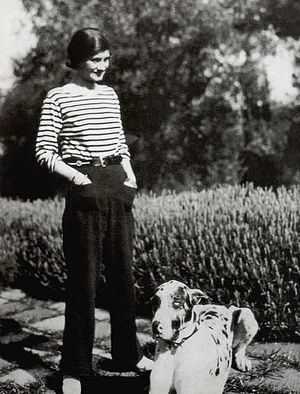
Coco Chanel
Chanel i 1928.
"Gabrielle Bonheur ""Coco"" Chanel var en fransk modeskaber og grundlægger af modehuset Chanel. Hun er særligt kendt for parfumen ""Chanel No 5"" og den kjole, der den dag i dag indgår i mange kvinders garderobe: ""Den lille sorte"", en elegant knækort kjole i sort stof. I dag er Chanel et internationalt modehus, der sælger både tasker, sko, kjoler, jakkesæt, parfumer og makeup. Coco Chanel var en af de første til at sy lange bukser til kvinder. Det var i 1920'erne, hvor normalt kun mænd gik i lange bukser, og ofte hentede hun inspiration fra herremoden - eksempelvis tweedjakker og matrostøj.